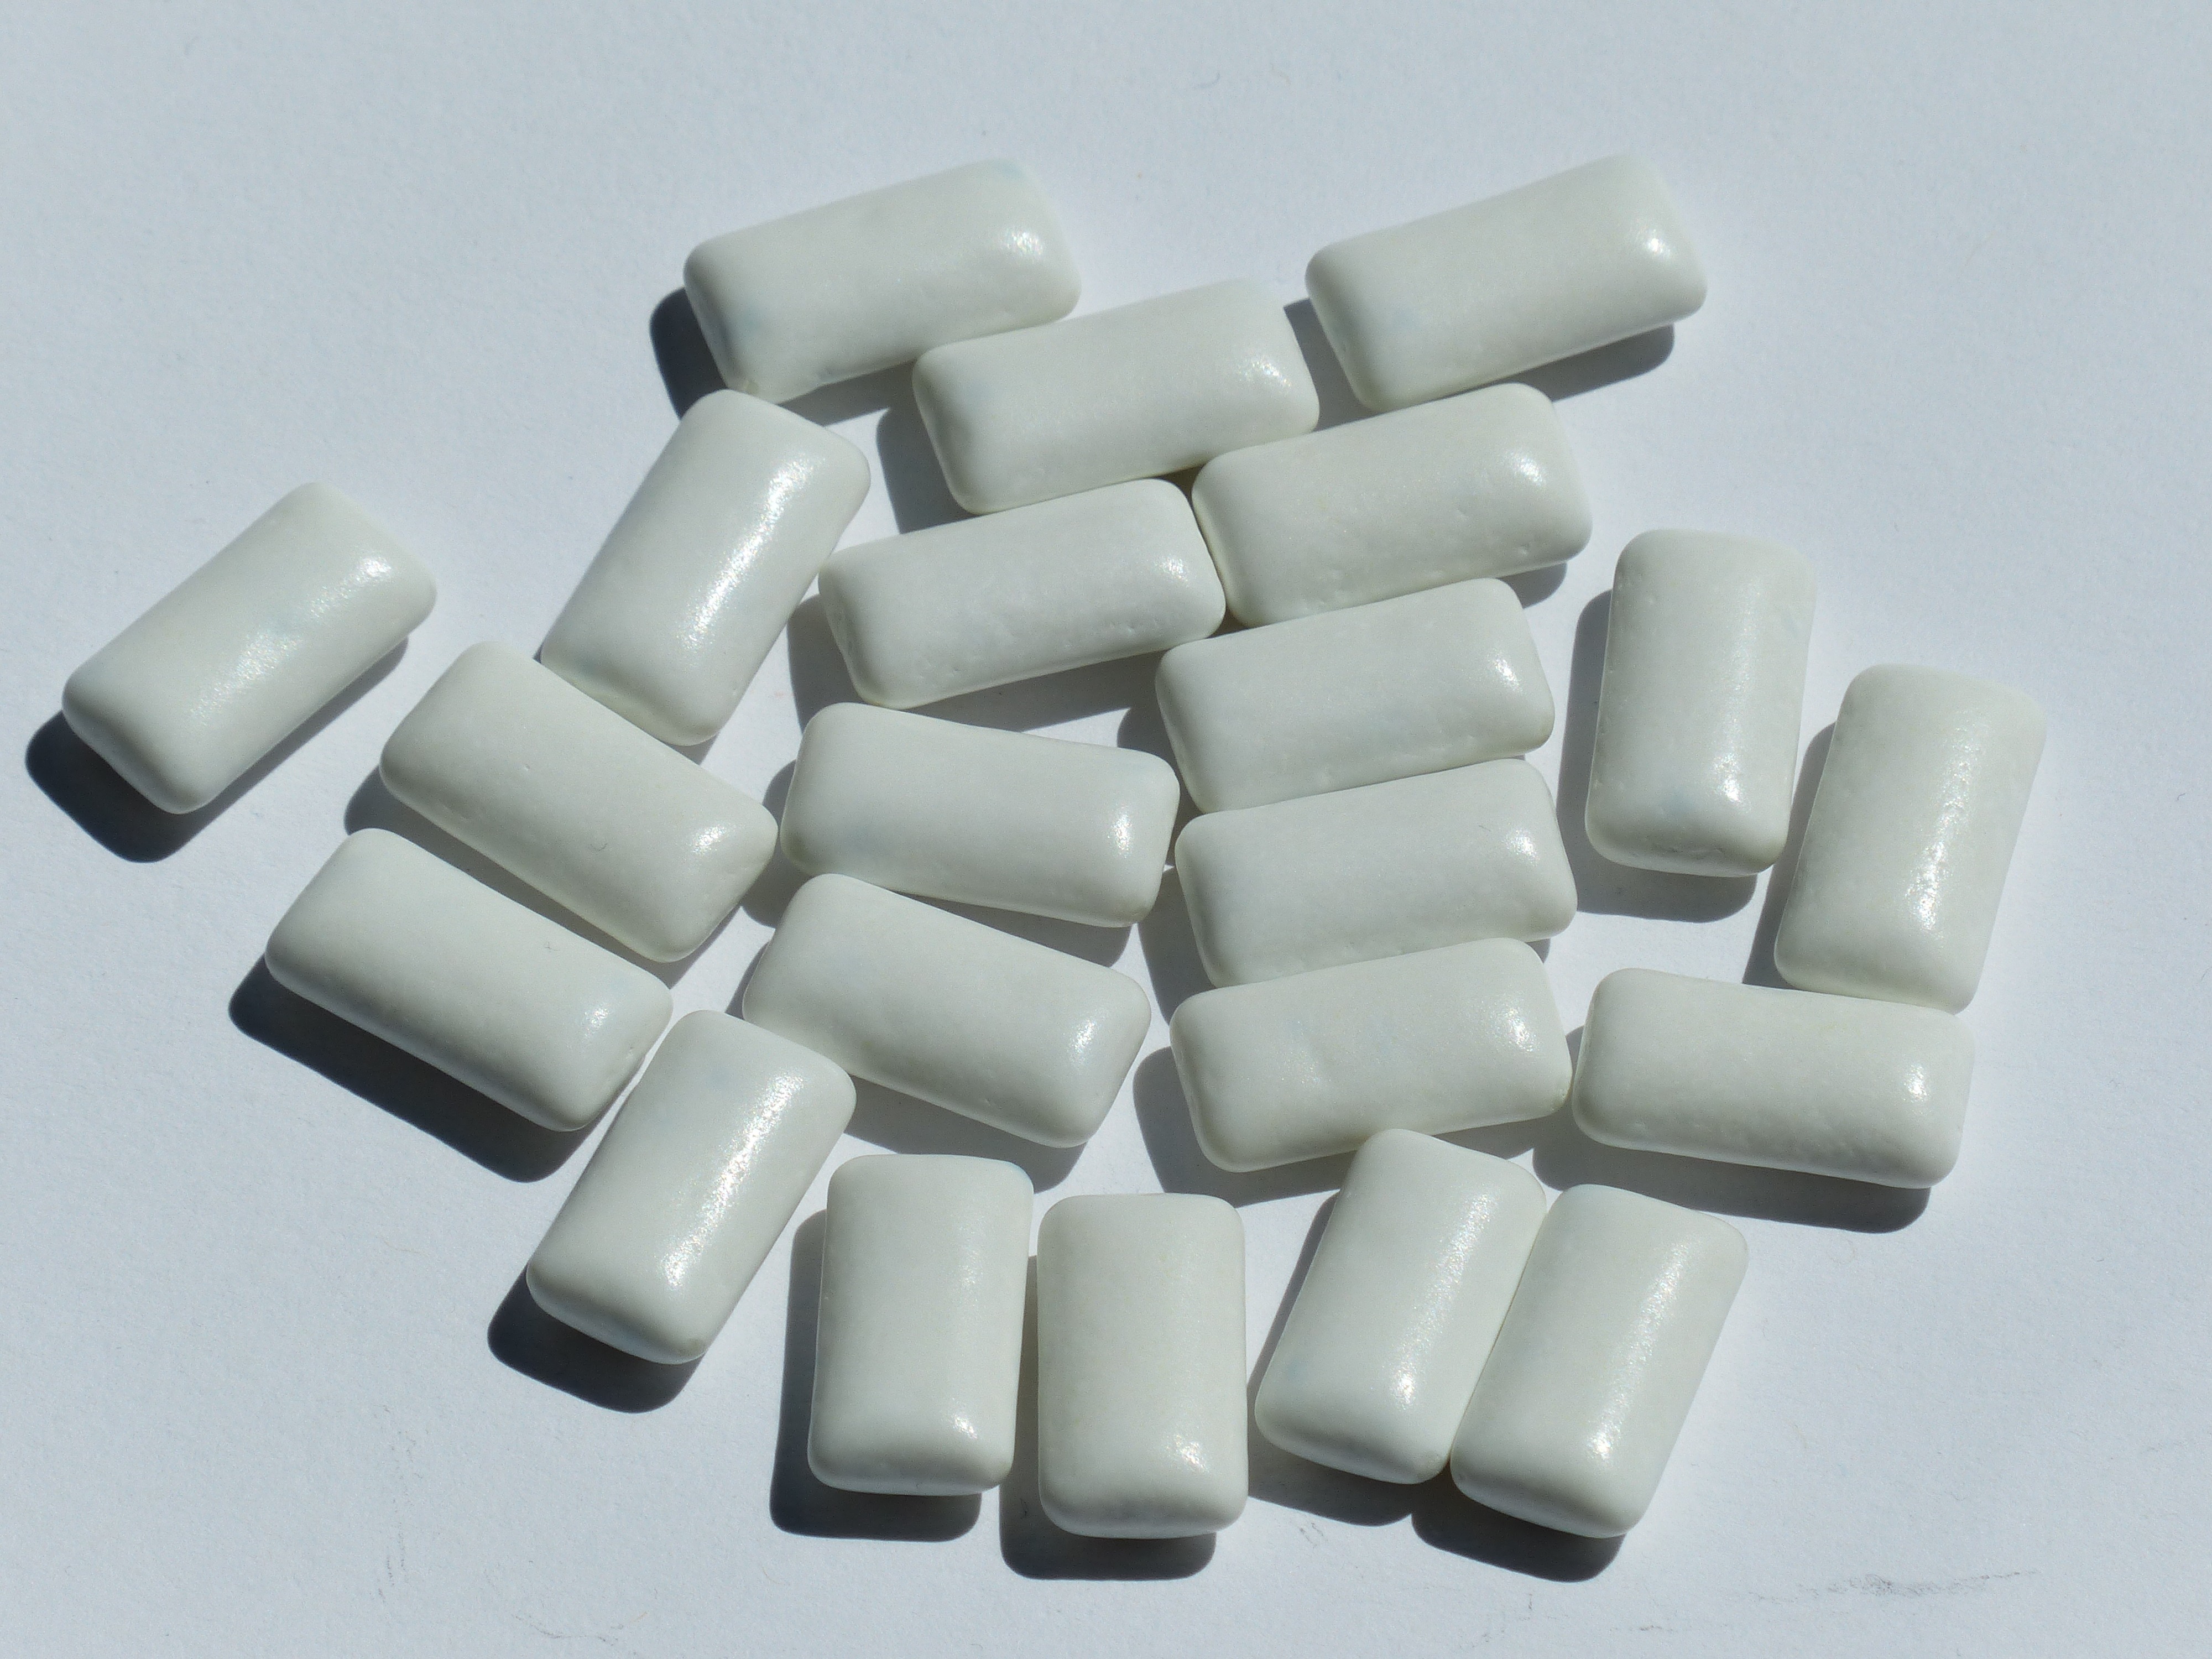
white, material, product, sweetness, dental care, chewing gum, plastic wrap